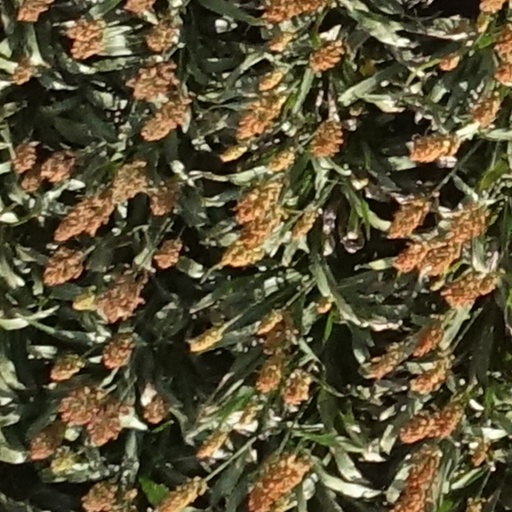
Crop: sorghum